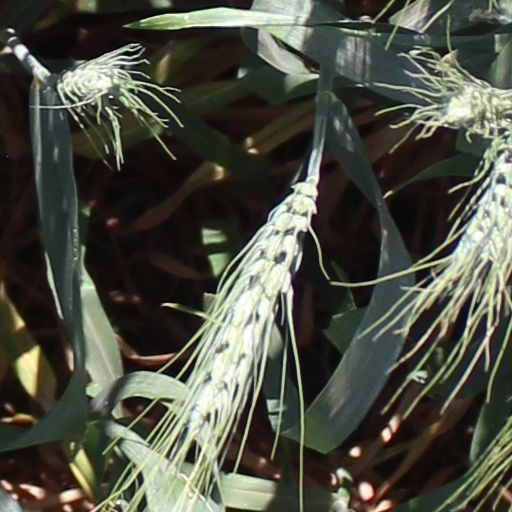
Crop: wheat